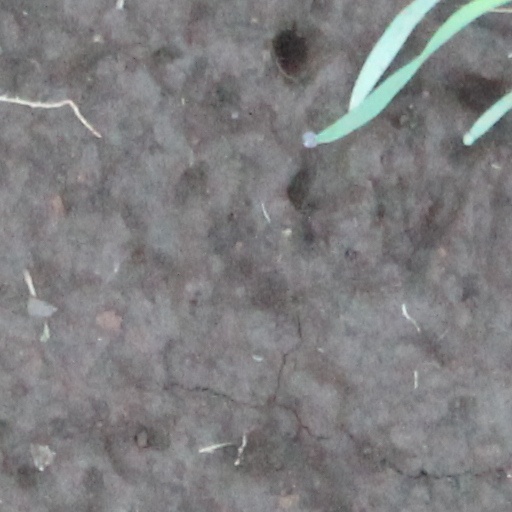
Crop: wheat